Delhi Metro

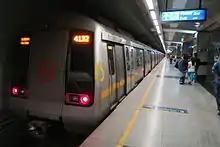
Old Yellow Line Mitsubishi-Rotem trainset

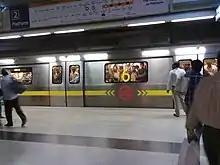
Train arriving at a Yellow Line station

The Yellow Line, the metro's second line, was its first underground line. Running north to south, it connects Samaypur Badli with Millennium City Centre Gurugram in Gurugram. The northern and southern parts of the line are elevated, and the central section (which passes through some of the most congested parts of Delhi) is underground. The underground section between Vishwa Vidyalaya and Kashmere Gate opened on 20 December 2004; the Kashmere Gate – Central Secretariat section opened on 3 July 2005, and Vishwa Vidyalaya – Jahangirpuri on 4 February 2009. The line has India's second-deepest metro station at Chawri Bazar, below ground level.